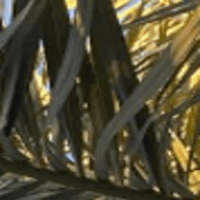
Label: Healthy sample